An Entrance to the Paris Métropolitain

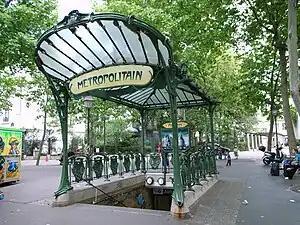
A covered entrance in Paris.

After several designs were refused by the citizens of Paris a compromise was made to make the metro's above ground components a work of art rather than an industrial eyesore. The entrances were said to be sleek and modern, but none of the proposed designs in the past had achieved either of these descriptions. Most of the previous designs had been made to look classical and were too bulky for Paris sidewalks. A contest was held to see who would design the above-ground entrances and stations. The winner, an architecture firm by the name of: Duray, Lemaresquier, and Paumier; however, was not the one who designed the entrances. The decision was overruled by Adrien Benard, the chairman of the Conseil Municipal de Paris. Instead Hector Guimard, an art nouveau artist who had not entered the contest, won the honor of designing the entrances. He was chosen because of his own take on the “Art Nouveau” style and because his metal designs were cheaper and easier to make than other designs involving masonry and stone. Other than the practical reasons, Guimard's designs, which centered around sleek lines that come from natural curves of plants, were better made with steel. Guimard made different designs of above-ground entrances ranging from grand steel and glass pavilions to the most common type of entrance, a small railing, two lamps, and a sign saying "Metropolitain." By 1904, 141 stations were completed, most of which were the most famous type of entrance.